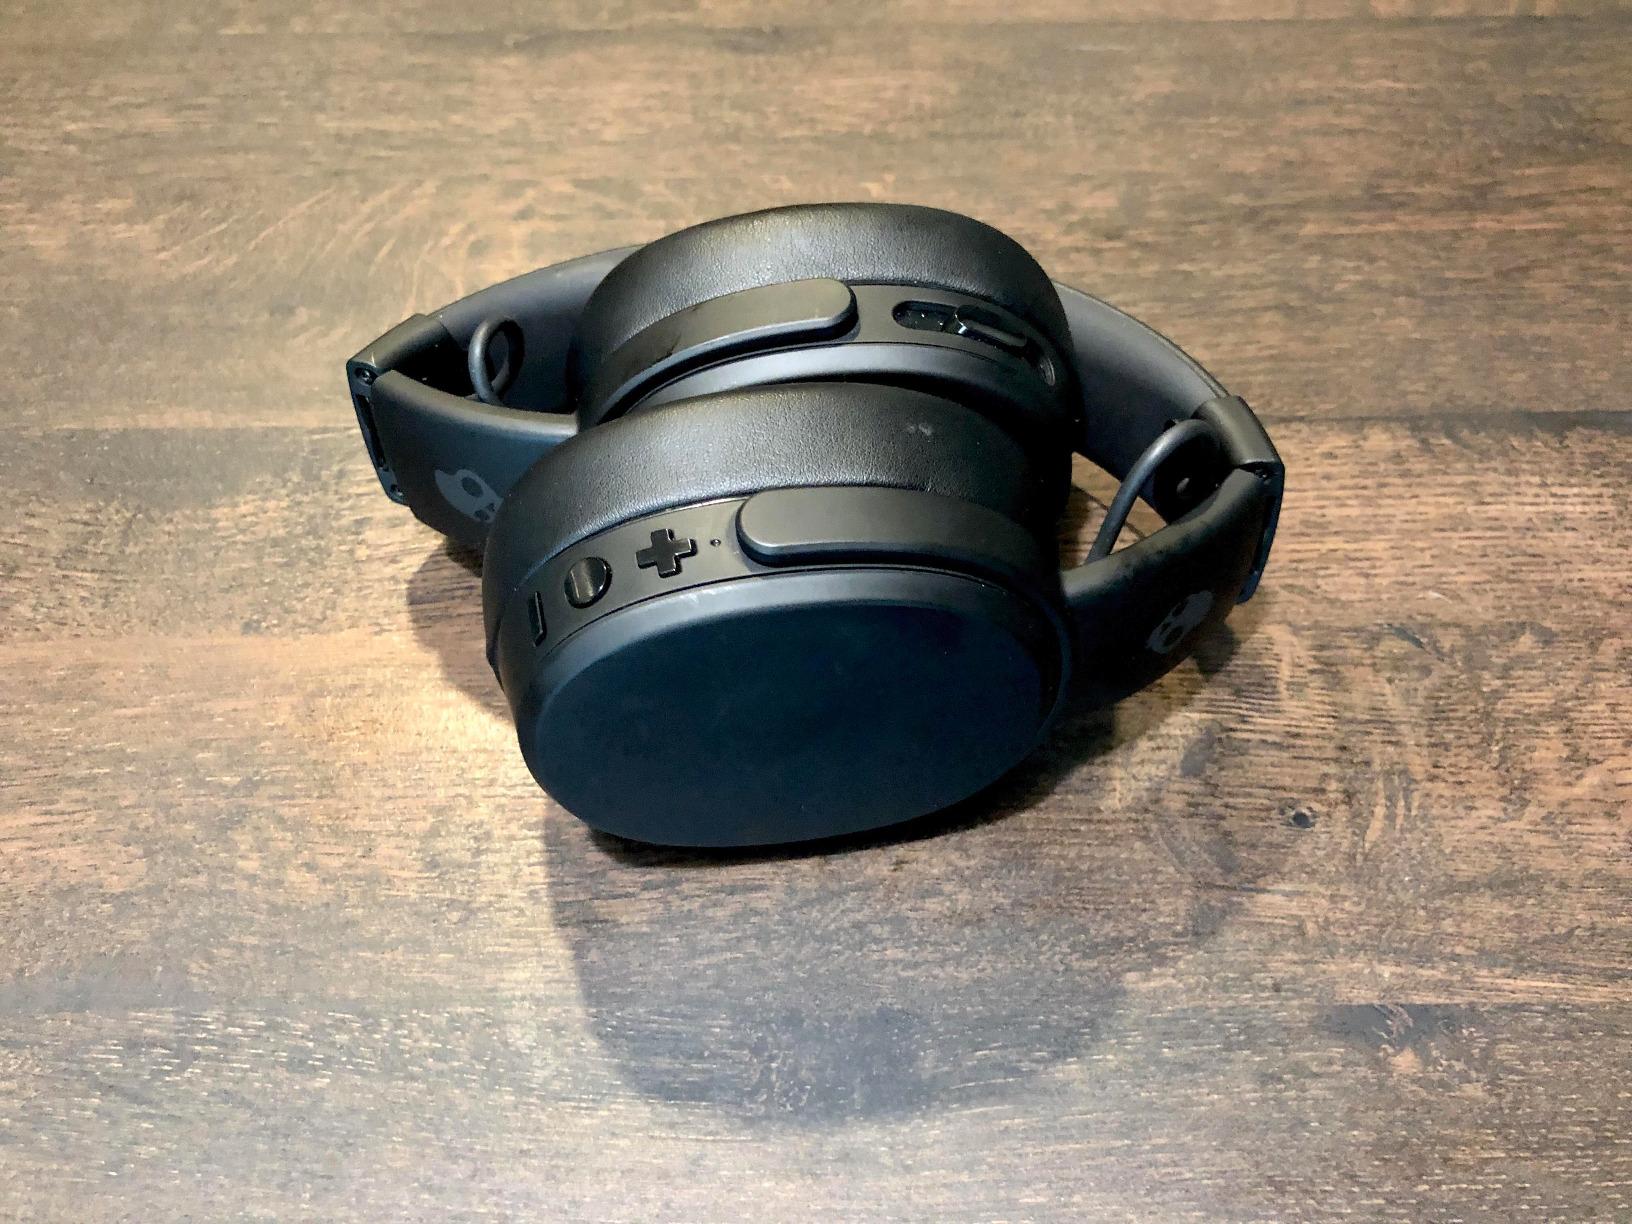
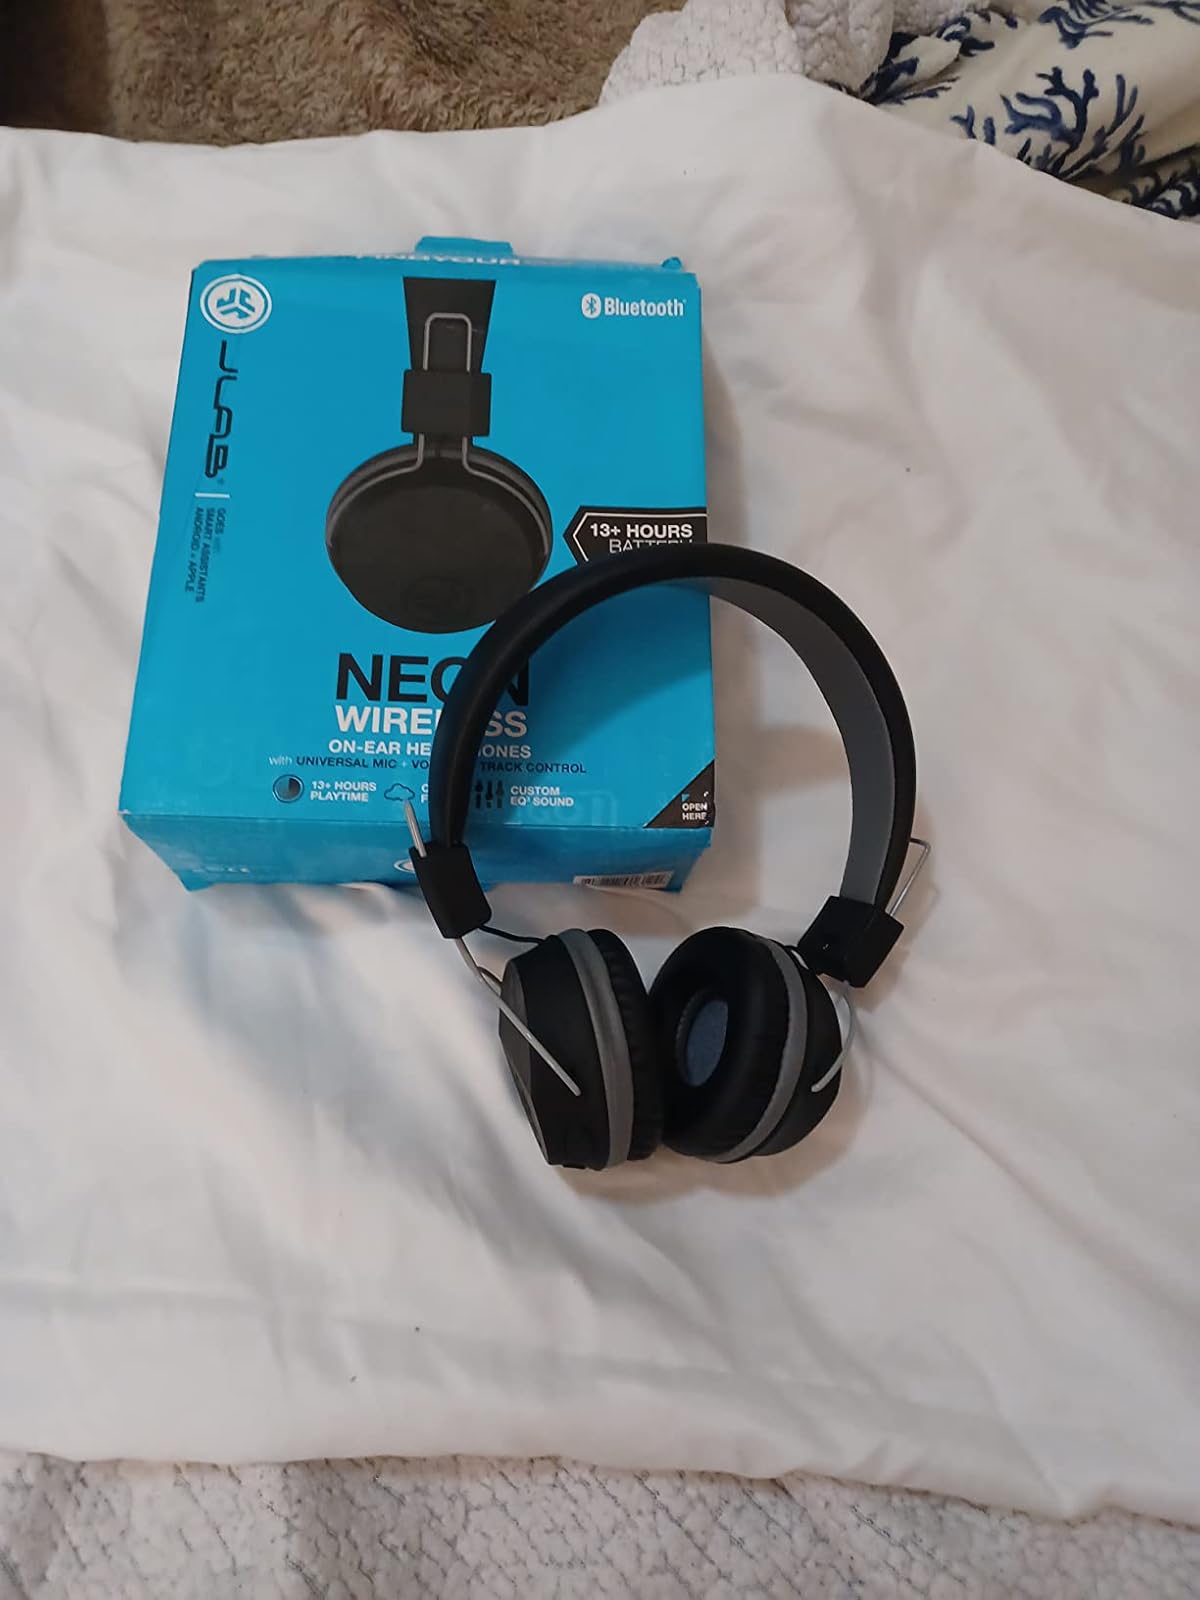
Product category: headphones
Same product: no